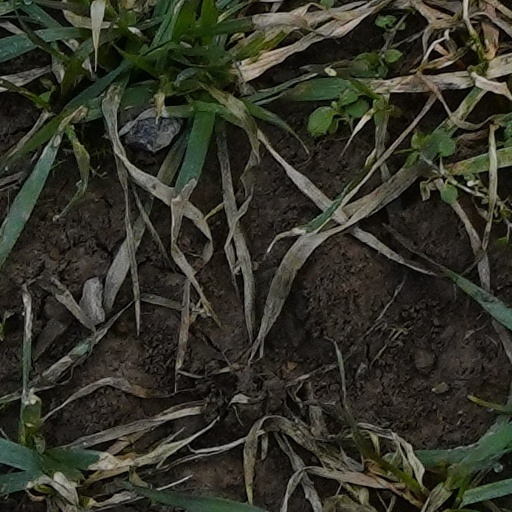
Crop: wheat